Sign stealing

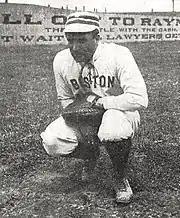
Catcher Malachi Kittridge of the Boston Beaneaters demonstrating how he gives signs, circa 1903.

In the 1903 baseball anthology "How to Play Base Ball", compiled by Boston sportswriter Tim Murnane, catcher Malachi Kittridge of the Boston Beaneaters wrote: "I give my signs to the pitcher while in a squatting position to prevent the other side from calling the turn."